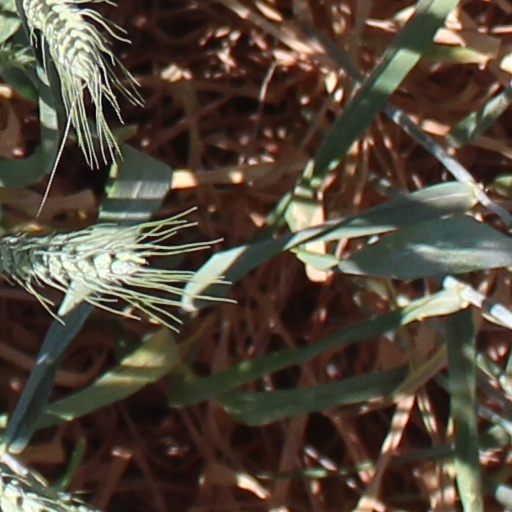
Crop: wheat